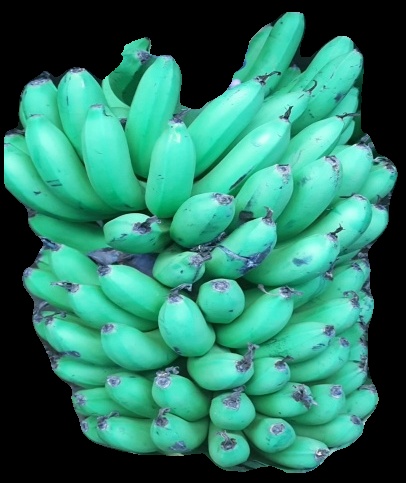
Variety: pachbale
Grade: grade1